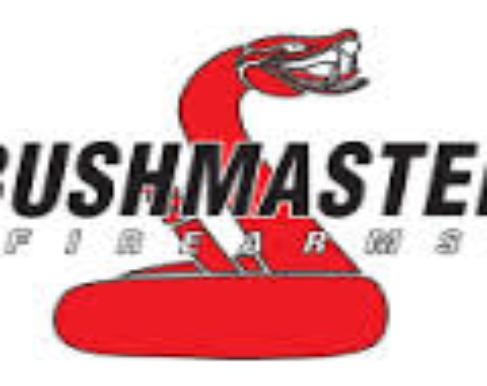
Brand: Bushmaster
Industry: Others